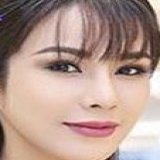
diễn viên Diệp Lâm Anh